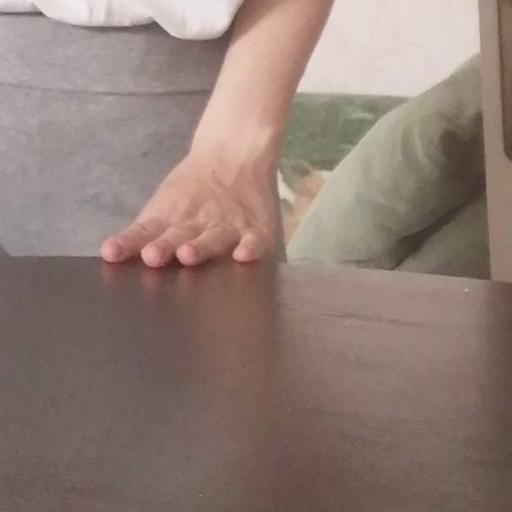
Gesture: no_gesture